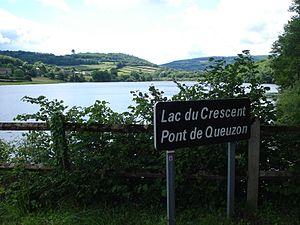
Les grands lacs du Morvan sont 6 lacs artificiels créés au XIXᵉ et XXᵉ siècles pour satisfaire notamment des besoins en approvisionnement en eau des communes locales et en stockage de bûches à l'époque du flottage du bois.
La Cure est une rivière française qui coule en région de Bourgogne-Franche-Comté, dans les départements de Saône-et-Loire, de la Nièvre et de l'Yonne. C'est un important affluent de l'Yonne, donc un sous-affluent de la Seine.
Le Lac du Crescent est un lac artificiel situé au confluent du Chalaux et de la Cure. Il est à cheval sur les départements de la Nièvre et de l'Yonne, dans le parc naturel régional du Morvan.
La Grande traversée du Massif central est un itinéraire de randonnée pour vélo tout terrain labellisé par la Fédération française de cyclisme. Il traverse le Massif central, de la Bourgogne à la Méditerranée, sur un parcours de 1380 km.